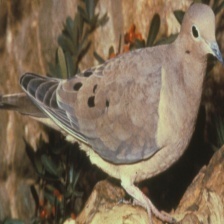
Species: MOURNING DOVE
Scientific name: ZENAIDA MACROURA